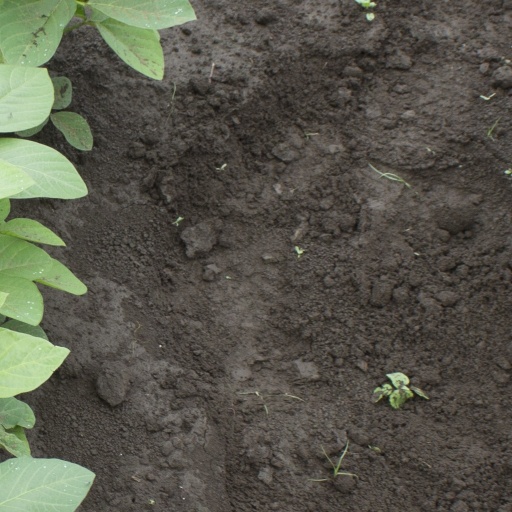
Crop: soybean